Answer in natural language. Which object is closer to white refridgerator with water dispenser, black color shelving unit or Doorway? Choose between the following options: black color shelving unit or Doorway
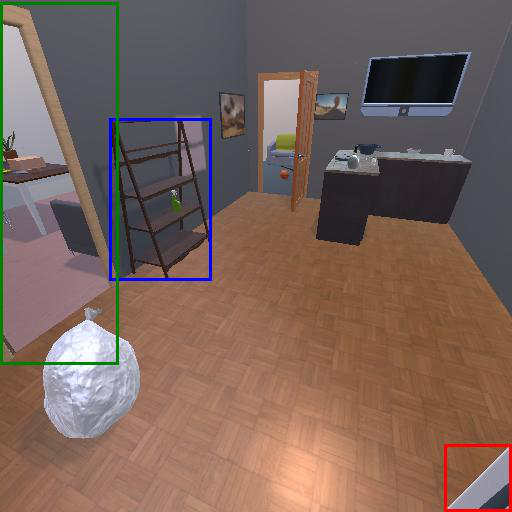
<answer>Doorway</answer>